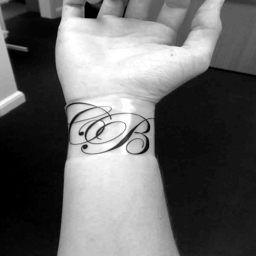
ideas for wrist tattoo - you are unique in the trend